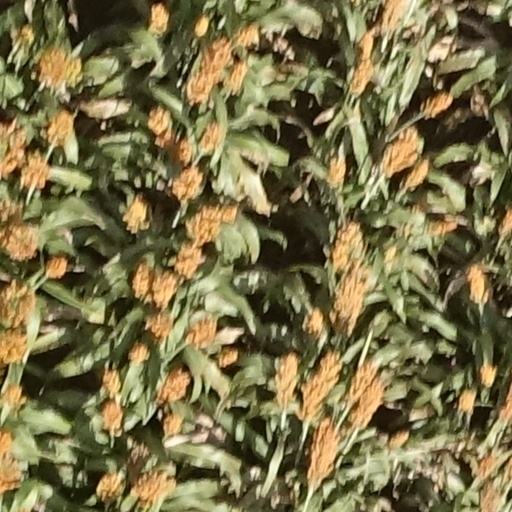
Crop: sorghum